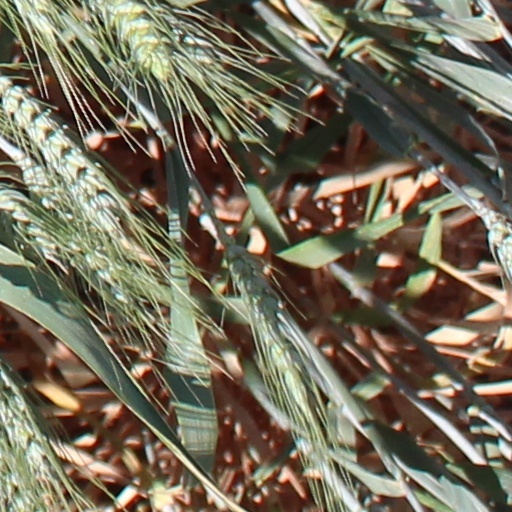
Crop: wheat